Abraham Feller

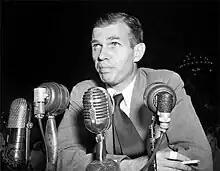
Alger Hiss (1950) was a friend of Feller's from Harvard

Abraham Howard Feller (1904November 13, 1952) was the chief legal counsel under Trygve Lie of the United Nations and a friend of Alger Hiss who committed suicide during investigations into communist subversion at the UN by the U.S. Senate Internal Security Subcommittee (SISS).